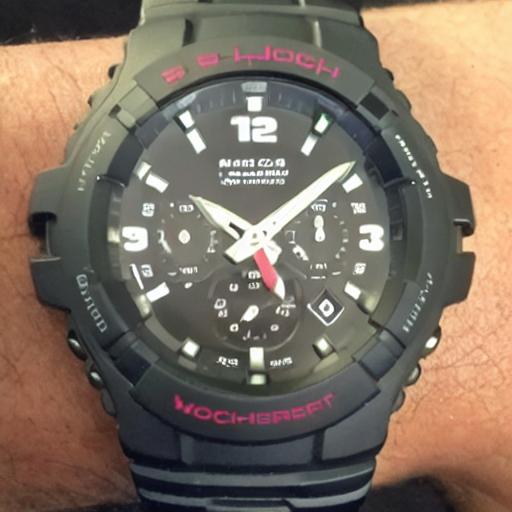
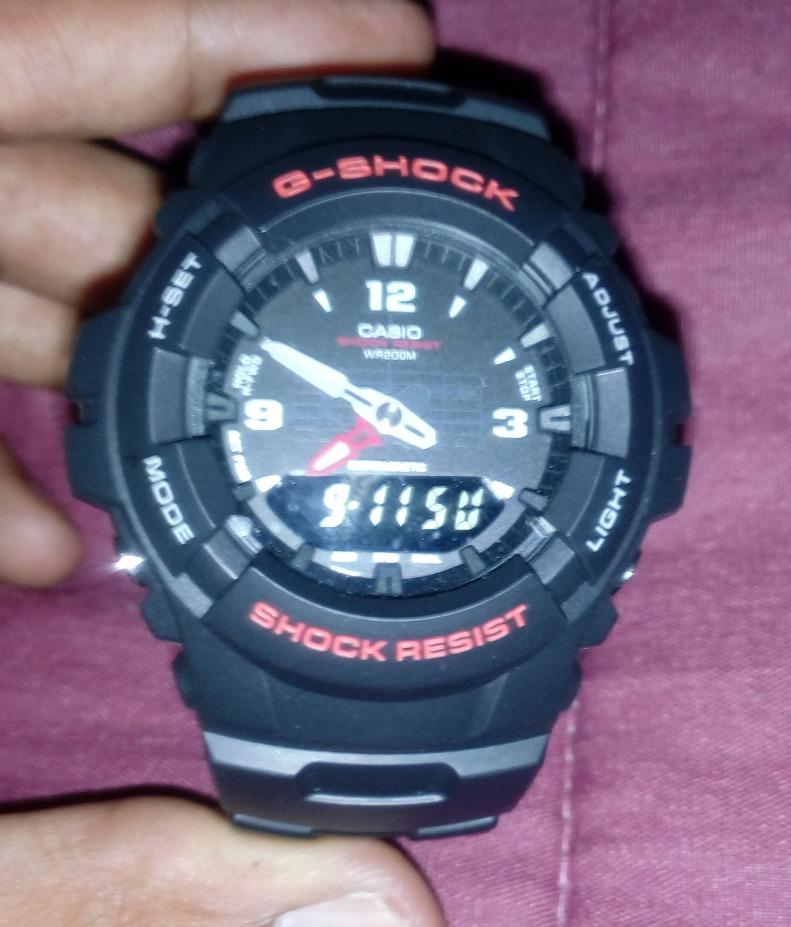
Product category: accessories_watch
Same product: no